German art

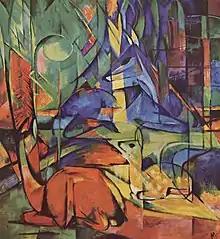
"Rehe im Walde" ("Roe deer in the forest") by Franz Marc, 1914

The Berlin Secession was a group founded in 1898 by painters including Max Liebermann, who broadly shared the artistic approach of Manet and the French Impressionists, and Lovis Corinth then still painting in a naturalistic style. The group survived until the 1930s, despite splits, and its regular exhibitions helped launch the next two generations of Berlin artists, without imposing a particular style. Near the end of the century, the Benedictine Beuron Art School developed a style, mostly for religious murals, in rather muted colours, with a medievalist interest in pattern that drew from Les Nabis and in some ways looked forward to Art Nouveau or the Jugendstil ("Youth Style") as it is known in German. Franz von Stuck and Max Klinger are the leading German Symbolist painters.